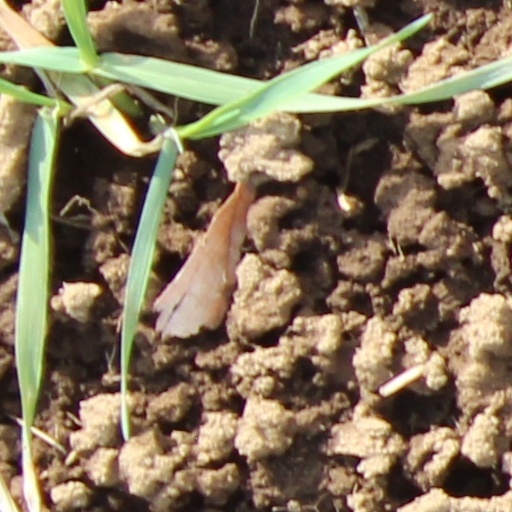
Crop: wheat